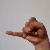
The image shows a hand gesture representing the letter 'J' in Indian Sign Language.